Nital

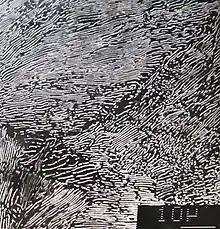
SEM micrograph of lamellar pearlite in a eutectoid (0.8% carbon) steel after annealing. Nital etch.

Nital is a solution of nitric acid and alcohol commonly used for etching of metals. It is especially suitable for revealing the microstructure of carbon steels. The alcohol can be methanol or ethanol.